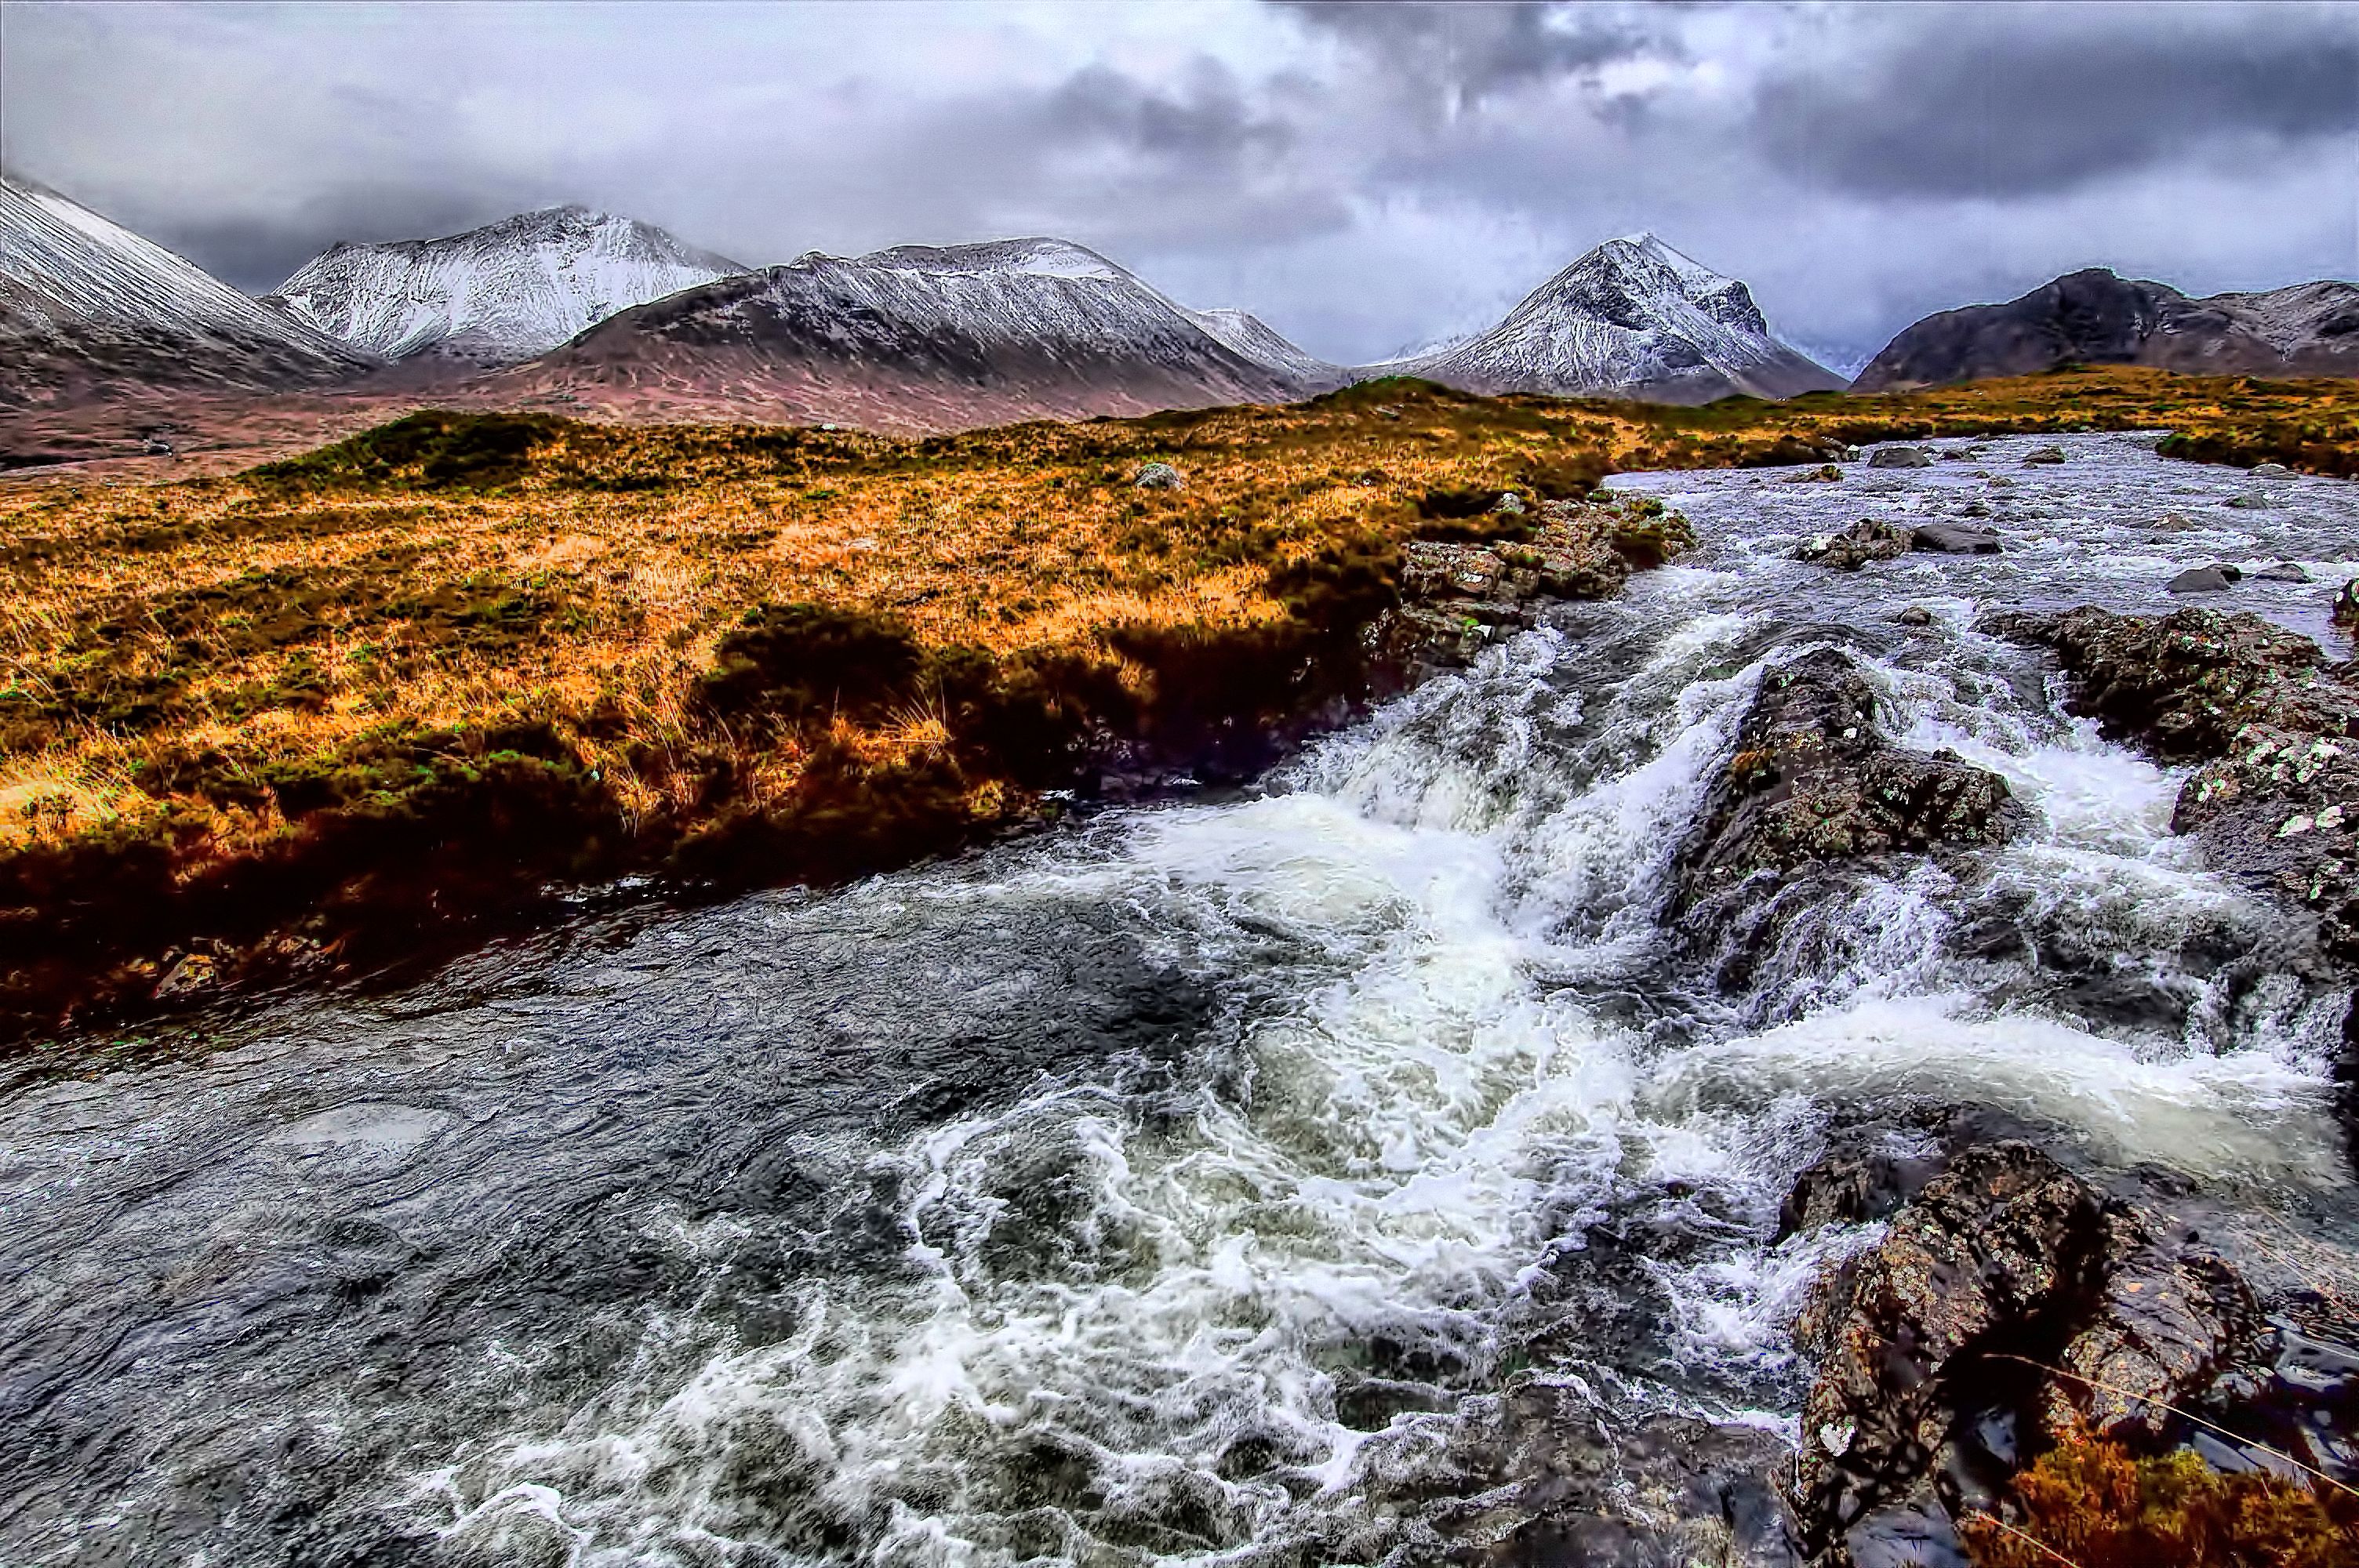
landscape, water, nature, rock, waterfall, wilderness, mountain, snow, river, valley, mountain range, stream, autumn, rapid, national park, season, body of water, scotland, loch, water feature, highlands, skye, sligachan, cuillin, marsco, landform, geographical feature, mountainous landforms